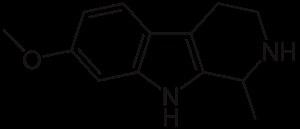
L'ayahuasca ou yagé est une préparation fournissant à ses utilisateurs des hallucinations visuelles, celles-ci considérées comme un voile que le chaman doit lever lors de cérémonie. À base de lianes, prise sous forme de breuvage, elle est consommée traditionnellement par les chamans des tribus amérindiennes d'Amazonie qui l'utilisent pour ses capacités curatives conformément aux croyances et pratiques locales.